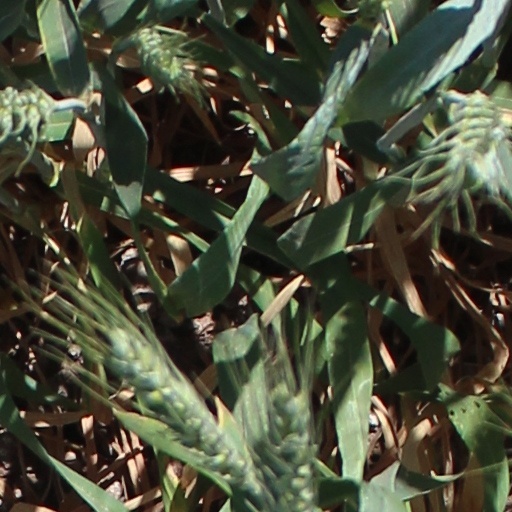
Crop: wheat